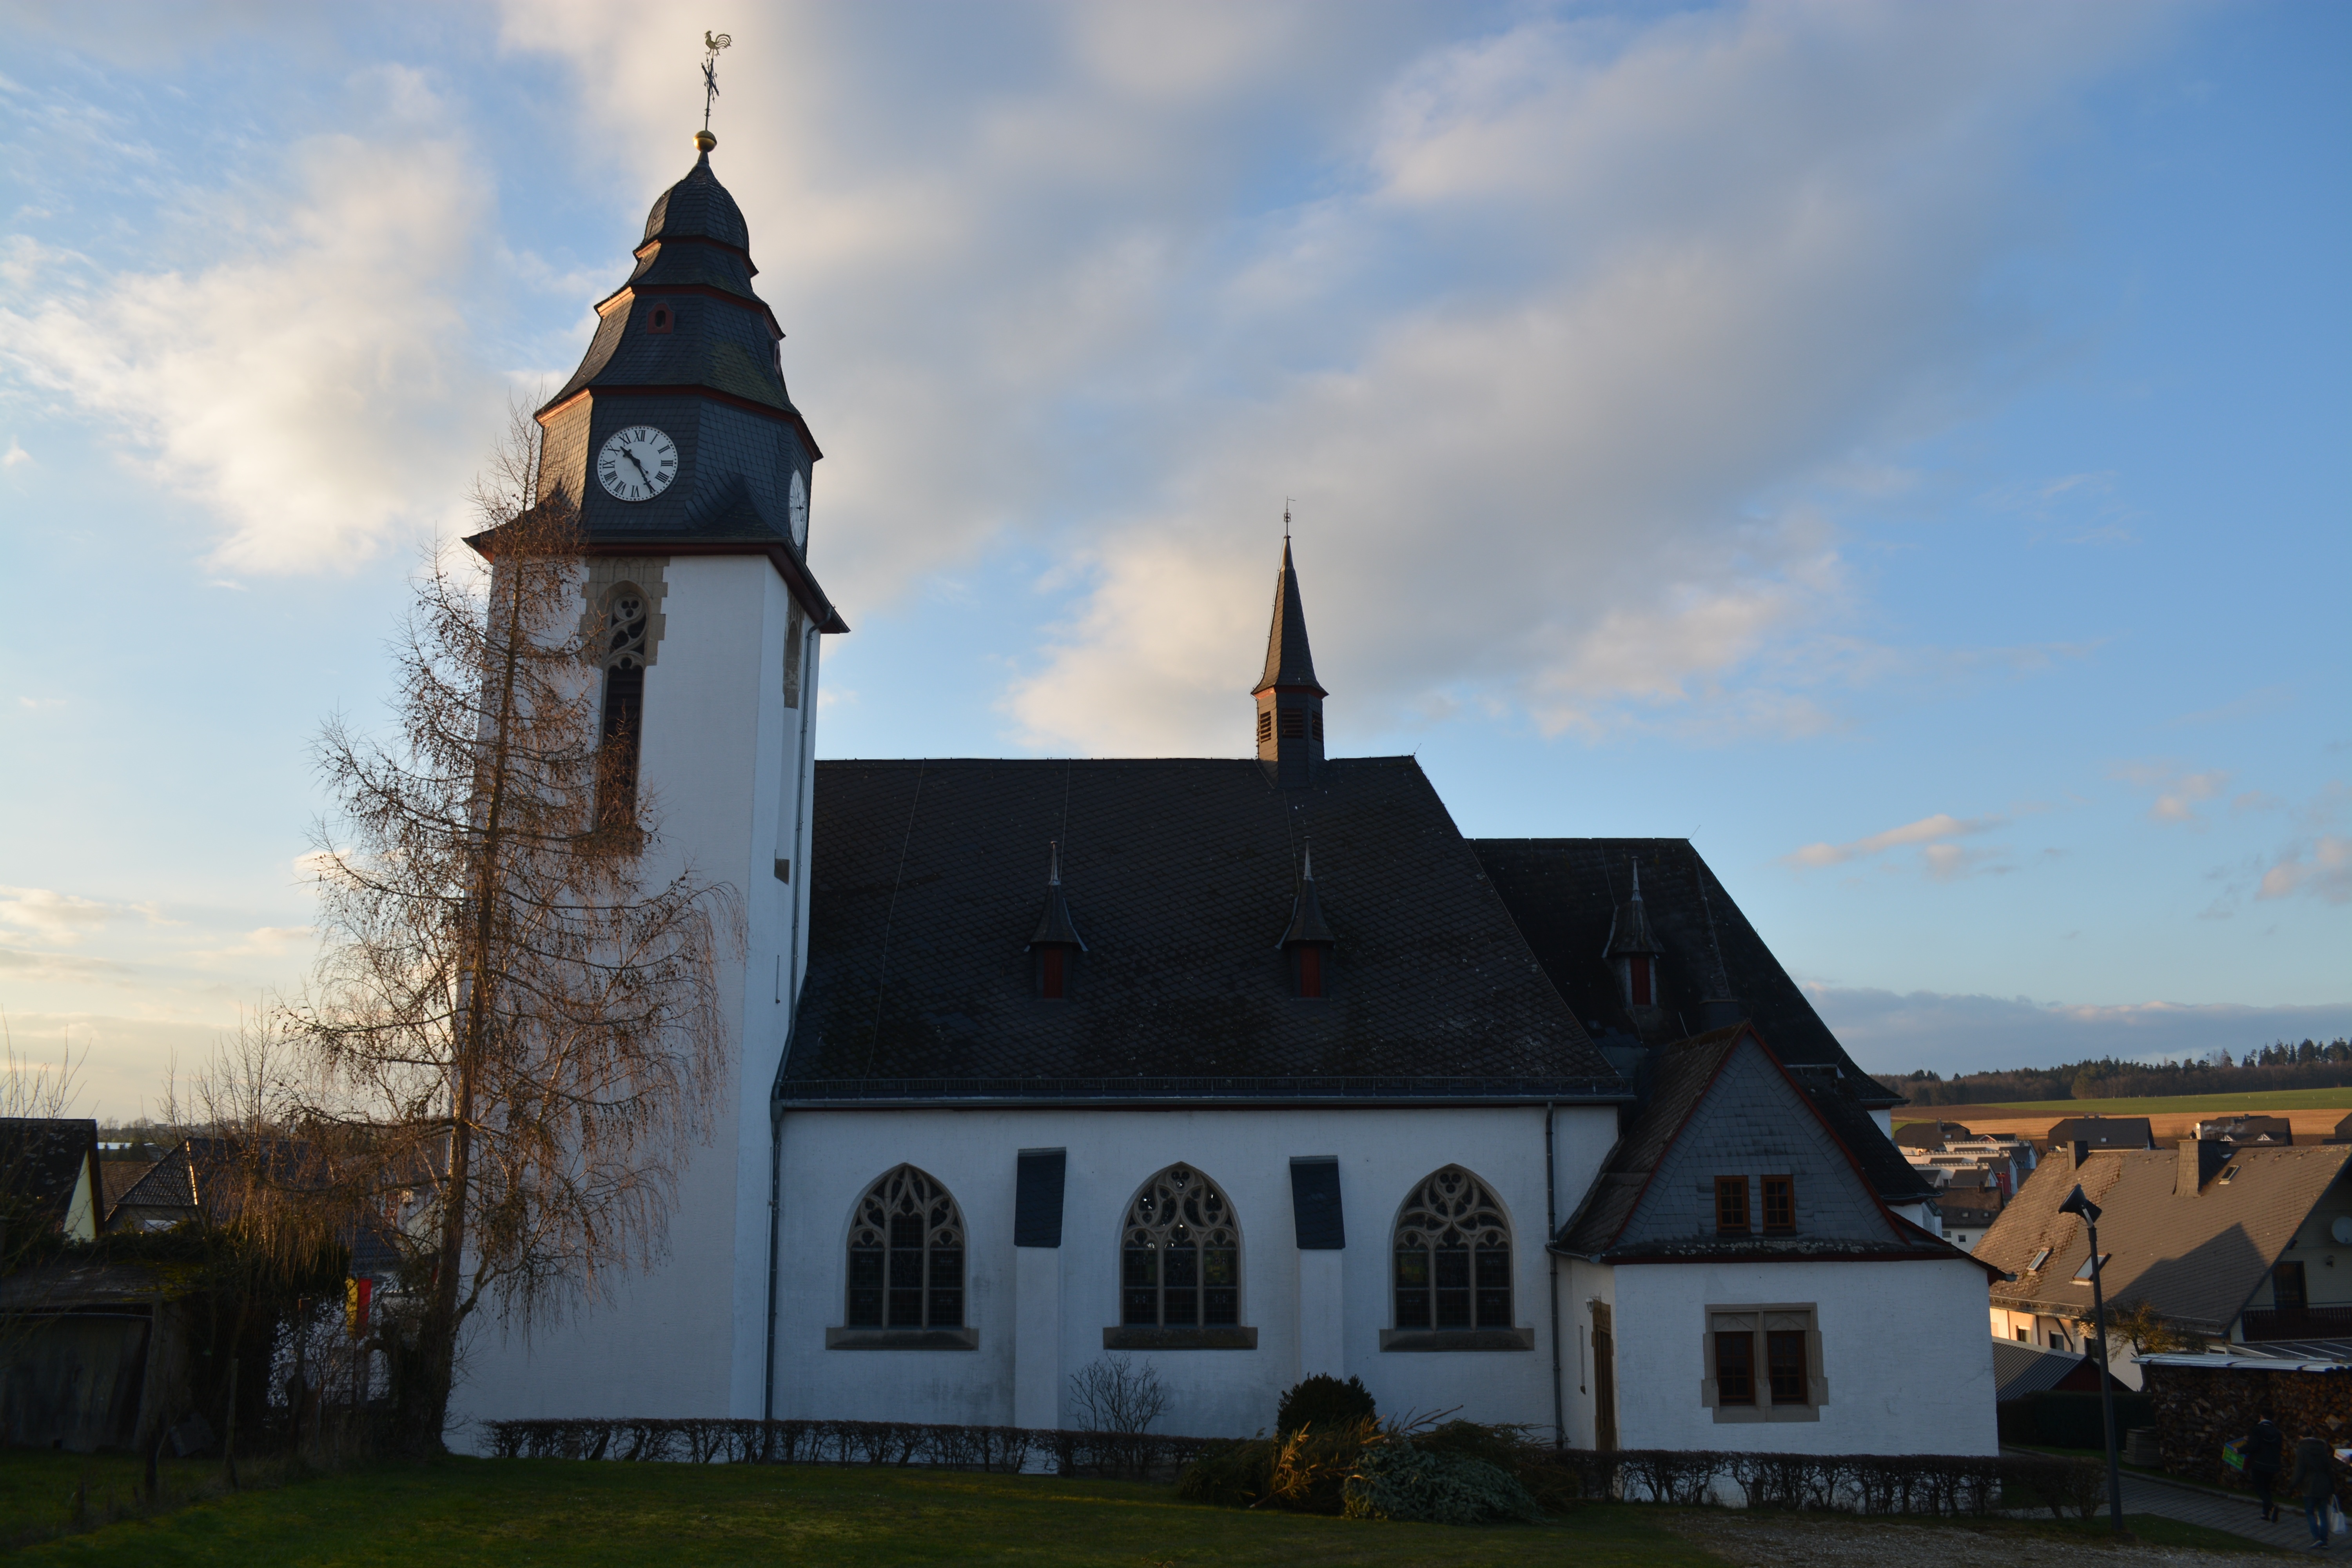
architecture, sky, sun, building, chateau, tower, religion, facade, church, cathedral, chapel, place of worship, pray, catholic, clouds, faith, steeple, monastery, basilica, dom, god, house of worship, spanish missions in california